1909 Michigan Wolverines football team

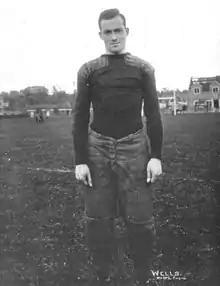
Right tackle Stanfield Wells became an All-American in 1910, photo c. 1911.

At the conclusion of the 1909 season, Walter Eckersall praised Yost's efforts in developing the team "to the point where they now are entitled to be ranked with the famous Michigan teams of 1901 to 1905." Yost's contract with Michigan expired at the end of the 1909 season, but on December 1, 1909, he signed a contract to remain the head football coach at Michigan through the 1911 season.